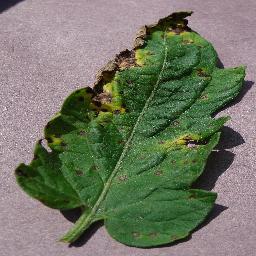
Label: Tomato___Septoria_leaf_spot